Arthur Garfield Hays

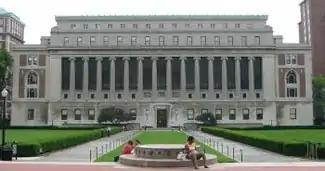
Columbia University.

Arthur Garfield Hays was born on December 12, 1881, in Rochester, New York. Three months earlier, the death of James A. Garfield had installed Chester A. Arthur in the U.S. presidency. His father and mother, both of German Jewish descent, belonged to prosperous families in the clothing manufacturing industry. In 1902, he graduated from Columbia College, where he was one of the early members of the Pi Lambda Phi fraternity. In 1905, he received an LLB from Columbia Law School and was admitted to the New York bar.